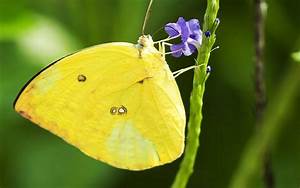
Label: butterfly